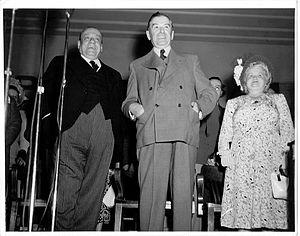
Réconciliation publique de Camillien Houde et Maurice Duplessis lors d'une grande assemblée populaire tenue au marché Saint-Jacques, à Montréal, à la veille des élections provinciales de juillet 1948. À leurs côtés, Georgianna Falardeau, épouse de M. Houde.
Camillien Houde, né le 13 août 1889 et décédé le 11 septembre 1958 à Montréal, est un homme politique québécois. Il a été député à l'Assemblée législative du Québec, maire de Montréal, chef du Parti conservateur du Québec et député à la Chambre des communes du Canada. De 1923 à 1947, il fut l'un des principaux adversaires des gouvernements de Taschereau et de Duplessis. Son opposition à la politique d'enregistrement pour service militaire décrétée par le gouvernement fédéral canadien de King en 1940 lui valut son internement sans procès dans un camp de concentration sur l'Ile-Sainte-Hélène à Montréal, pendant quatre ans avec les Italiens de Montréal aussi détenu à cet endroit. La répression dont il fut l'objet lui acquit l'estime populaire et en fit une légende vivante.
Cet article traite des événements qui se sont produits durant l'année 1948 au Québec.